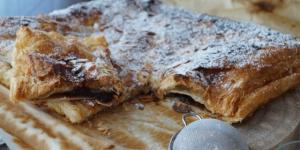
tarta de hojaldre y chocolate